Outline of the Northern Mariana Islands

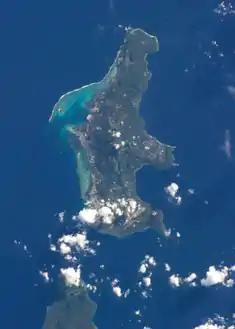
Saipan seen from the International Space Station

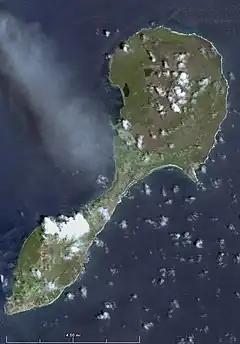
An enlargeable satellite image of the island of Pagan

Regions of the Northern Mariana Islands